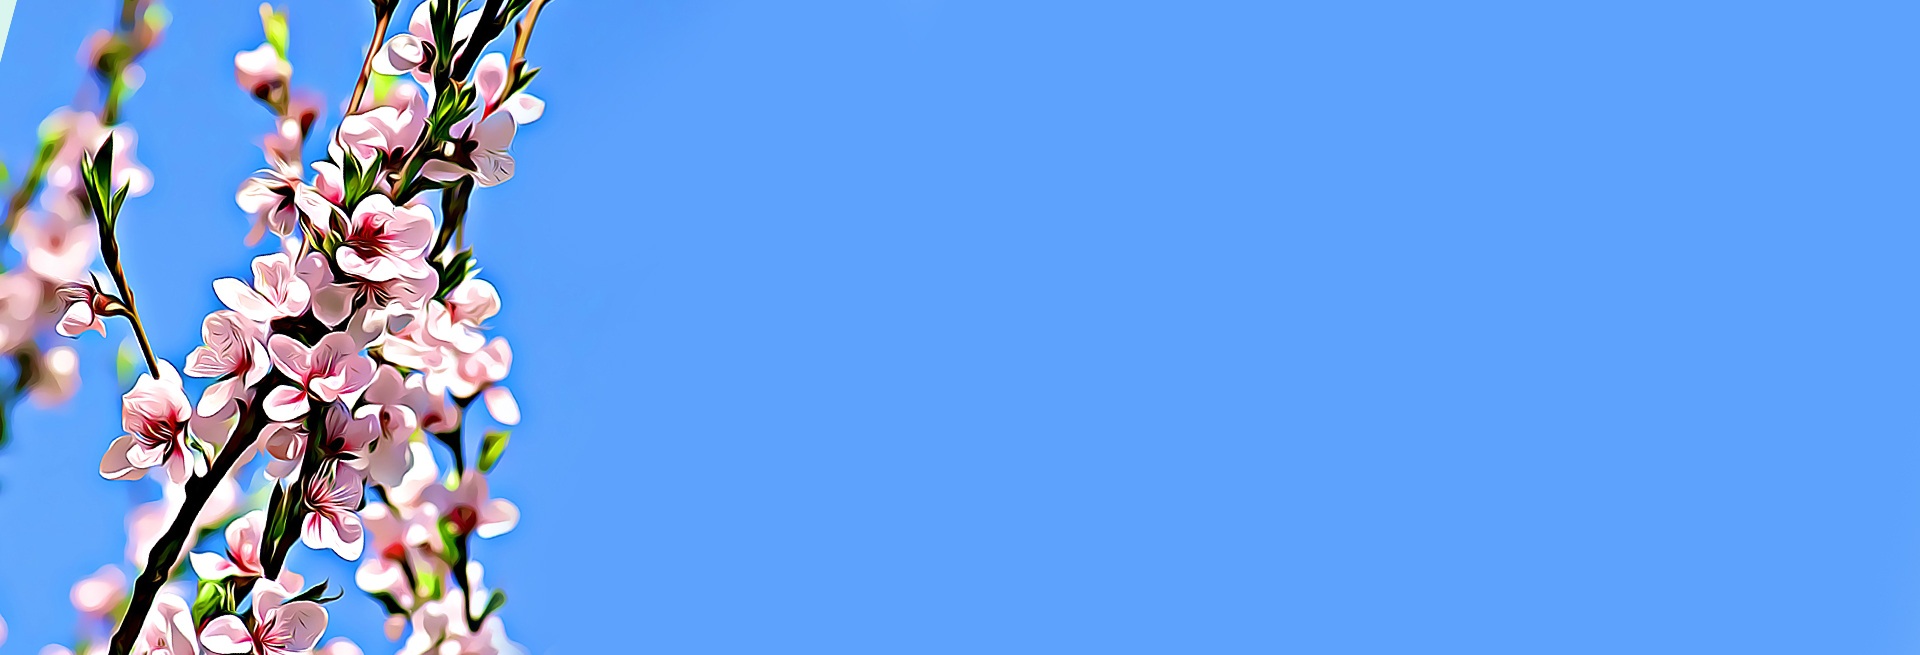
branch, blossom, plant, flower, line, banner, digital, graphics